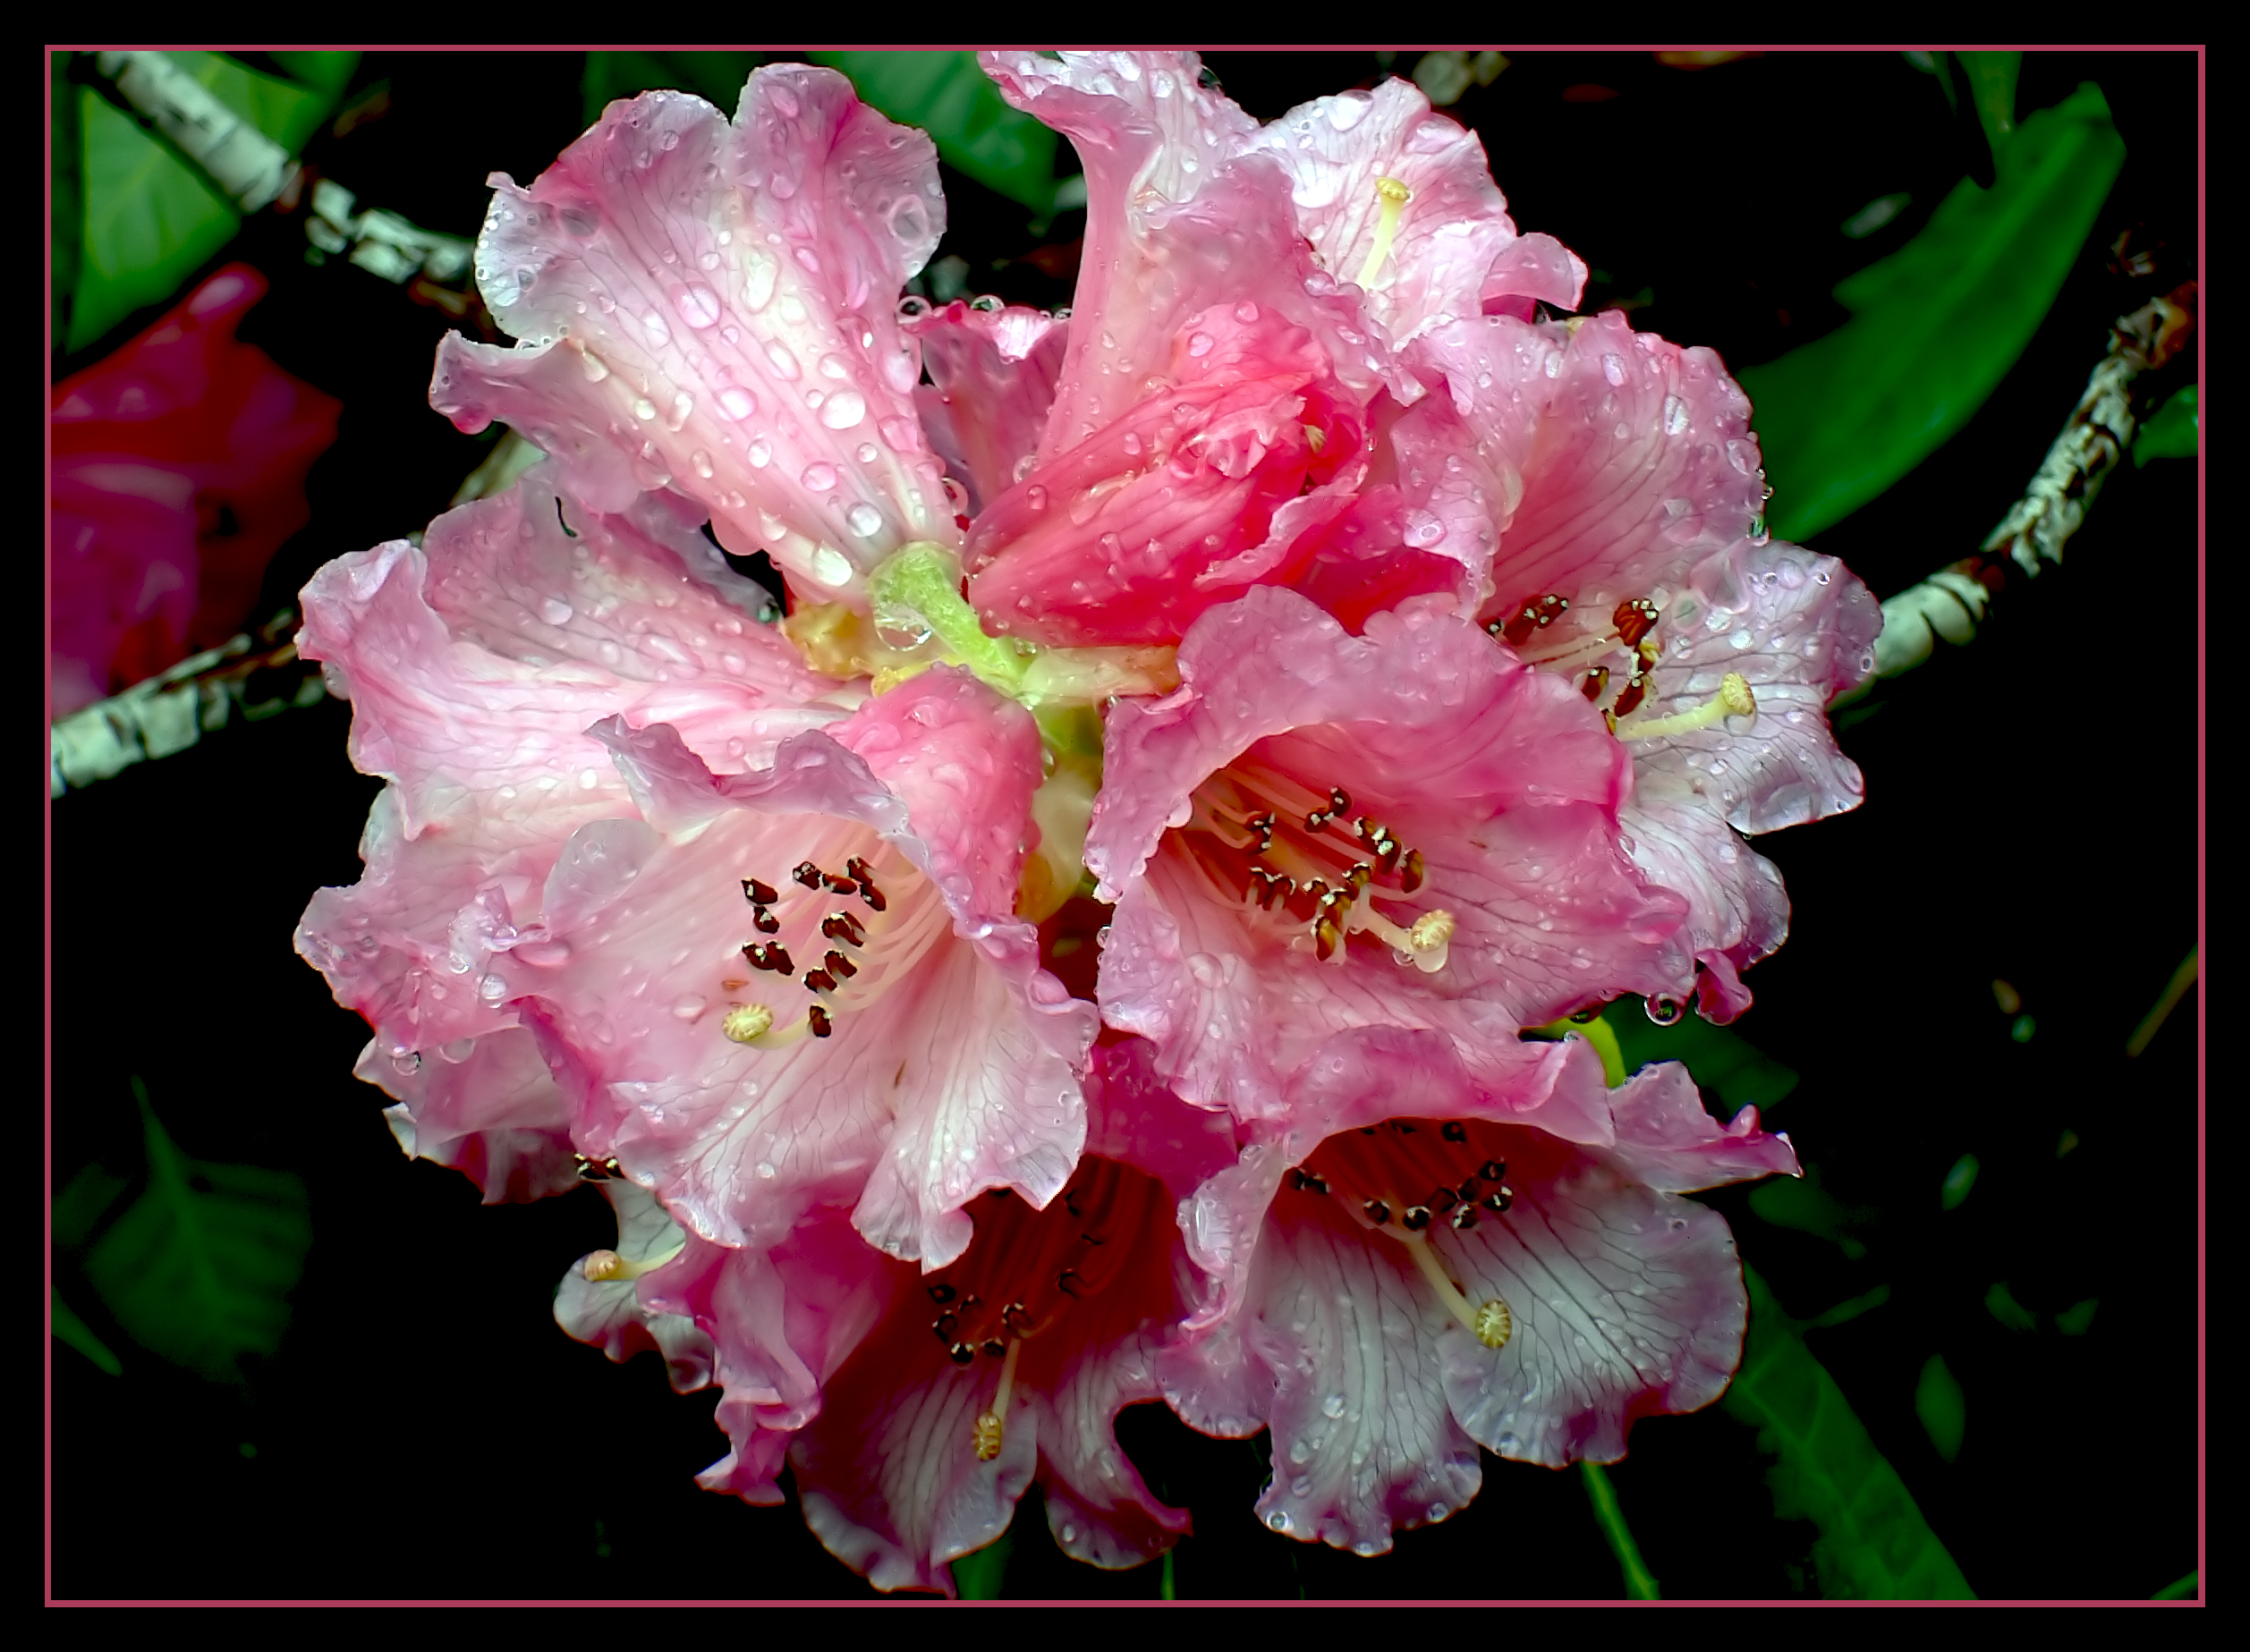
blossom, plant, flower, petal, flora, shrub, rhododendron, joyjury, flowering plant, woody plant, land plant